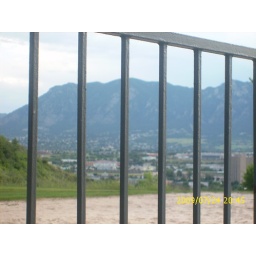
mountains with a fence in the way